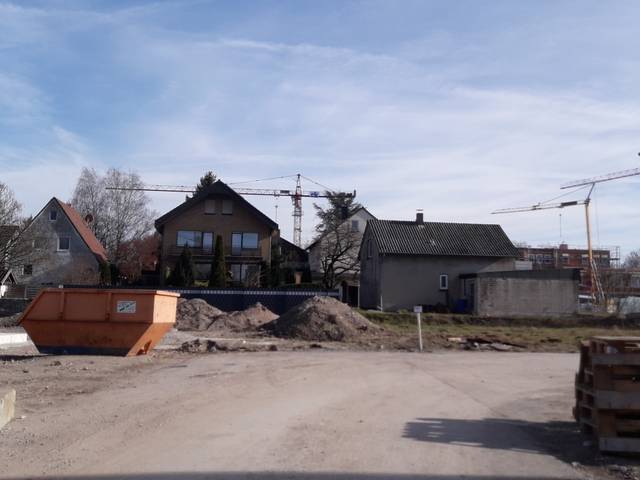
Region: Germany
Coordinates: 51.735, 8.764